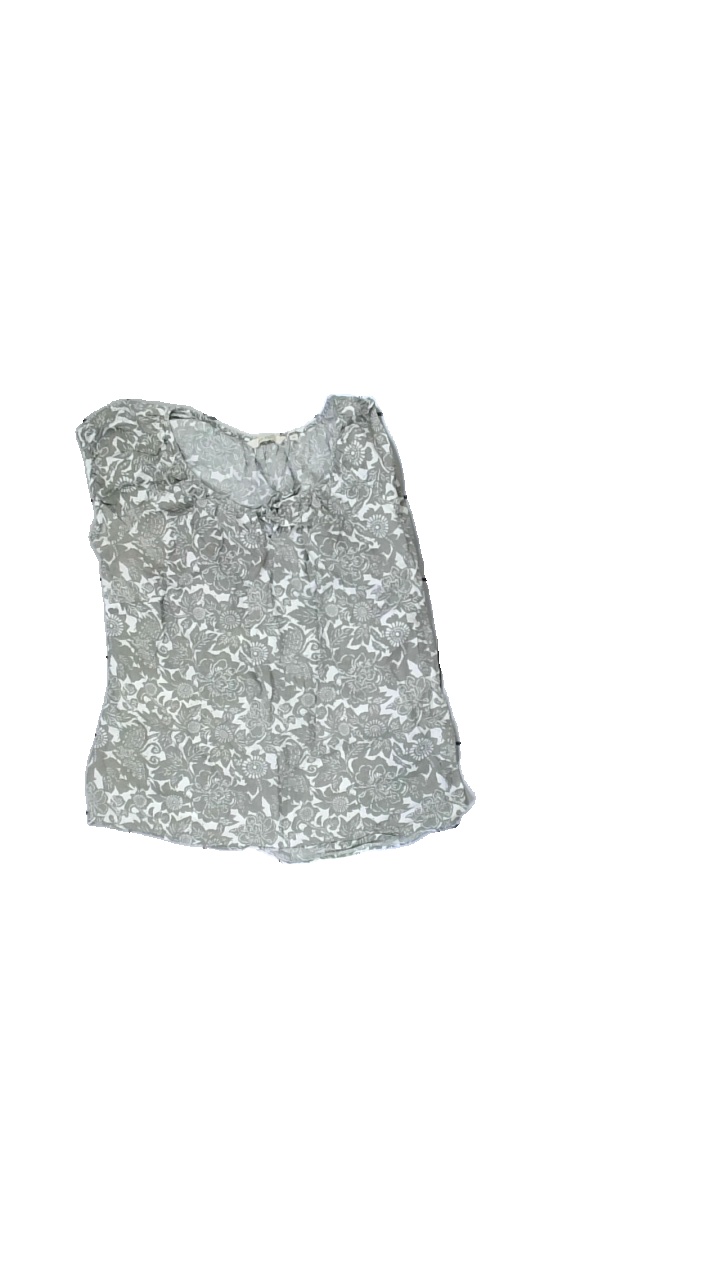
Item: Blouse (Ladies)
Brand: Ast West
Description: Green and white floral blouse
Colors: Blue, White
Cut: Regular, C-collar
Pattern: Floral print
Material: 100% Cotton
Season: All
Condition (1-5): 2
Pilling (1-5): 5
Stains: Minor
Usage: Recycle
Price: <50